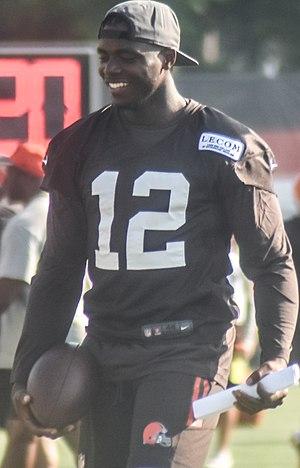
Joshua Caleb « Josh » Gordon, né le 13 avril 1991 à Houston, est un joueur américain de football américain.